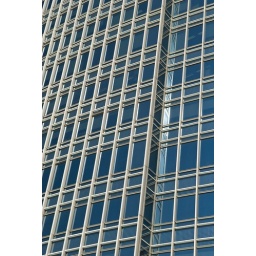
reflection of a blue sky in IFC 2